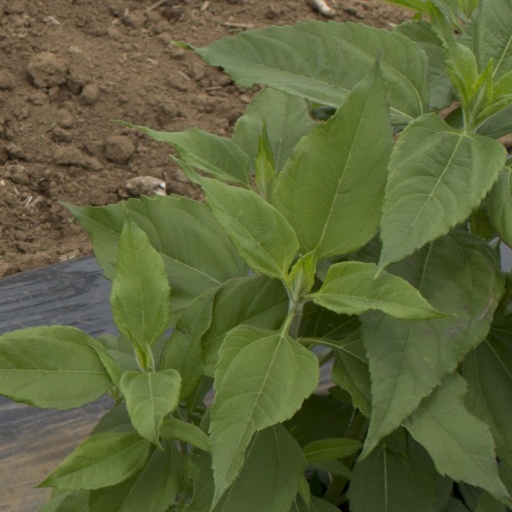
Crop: Jerusalem artichoke